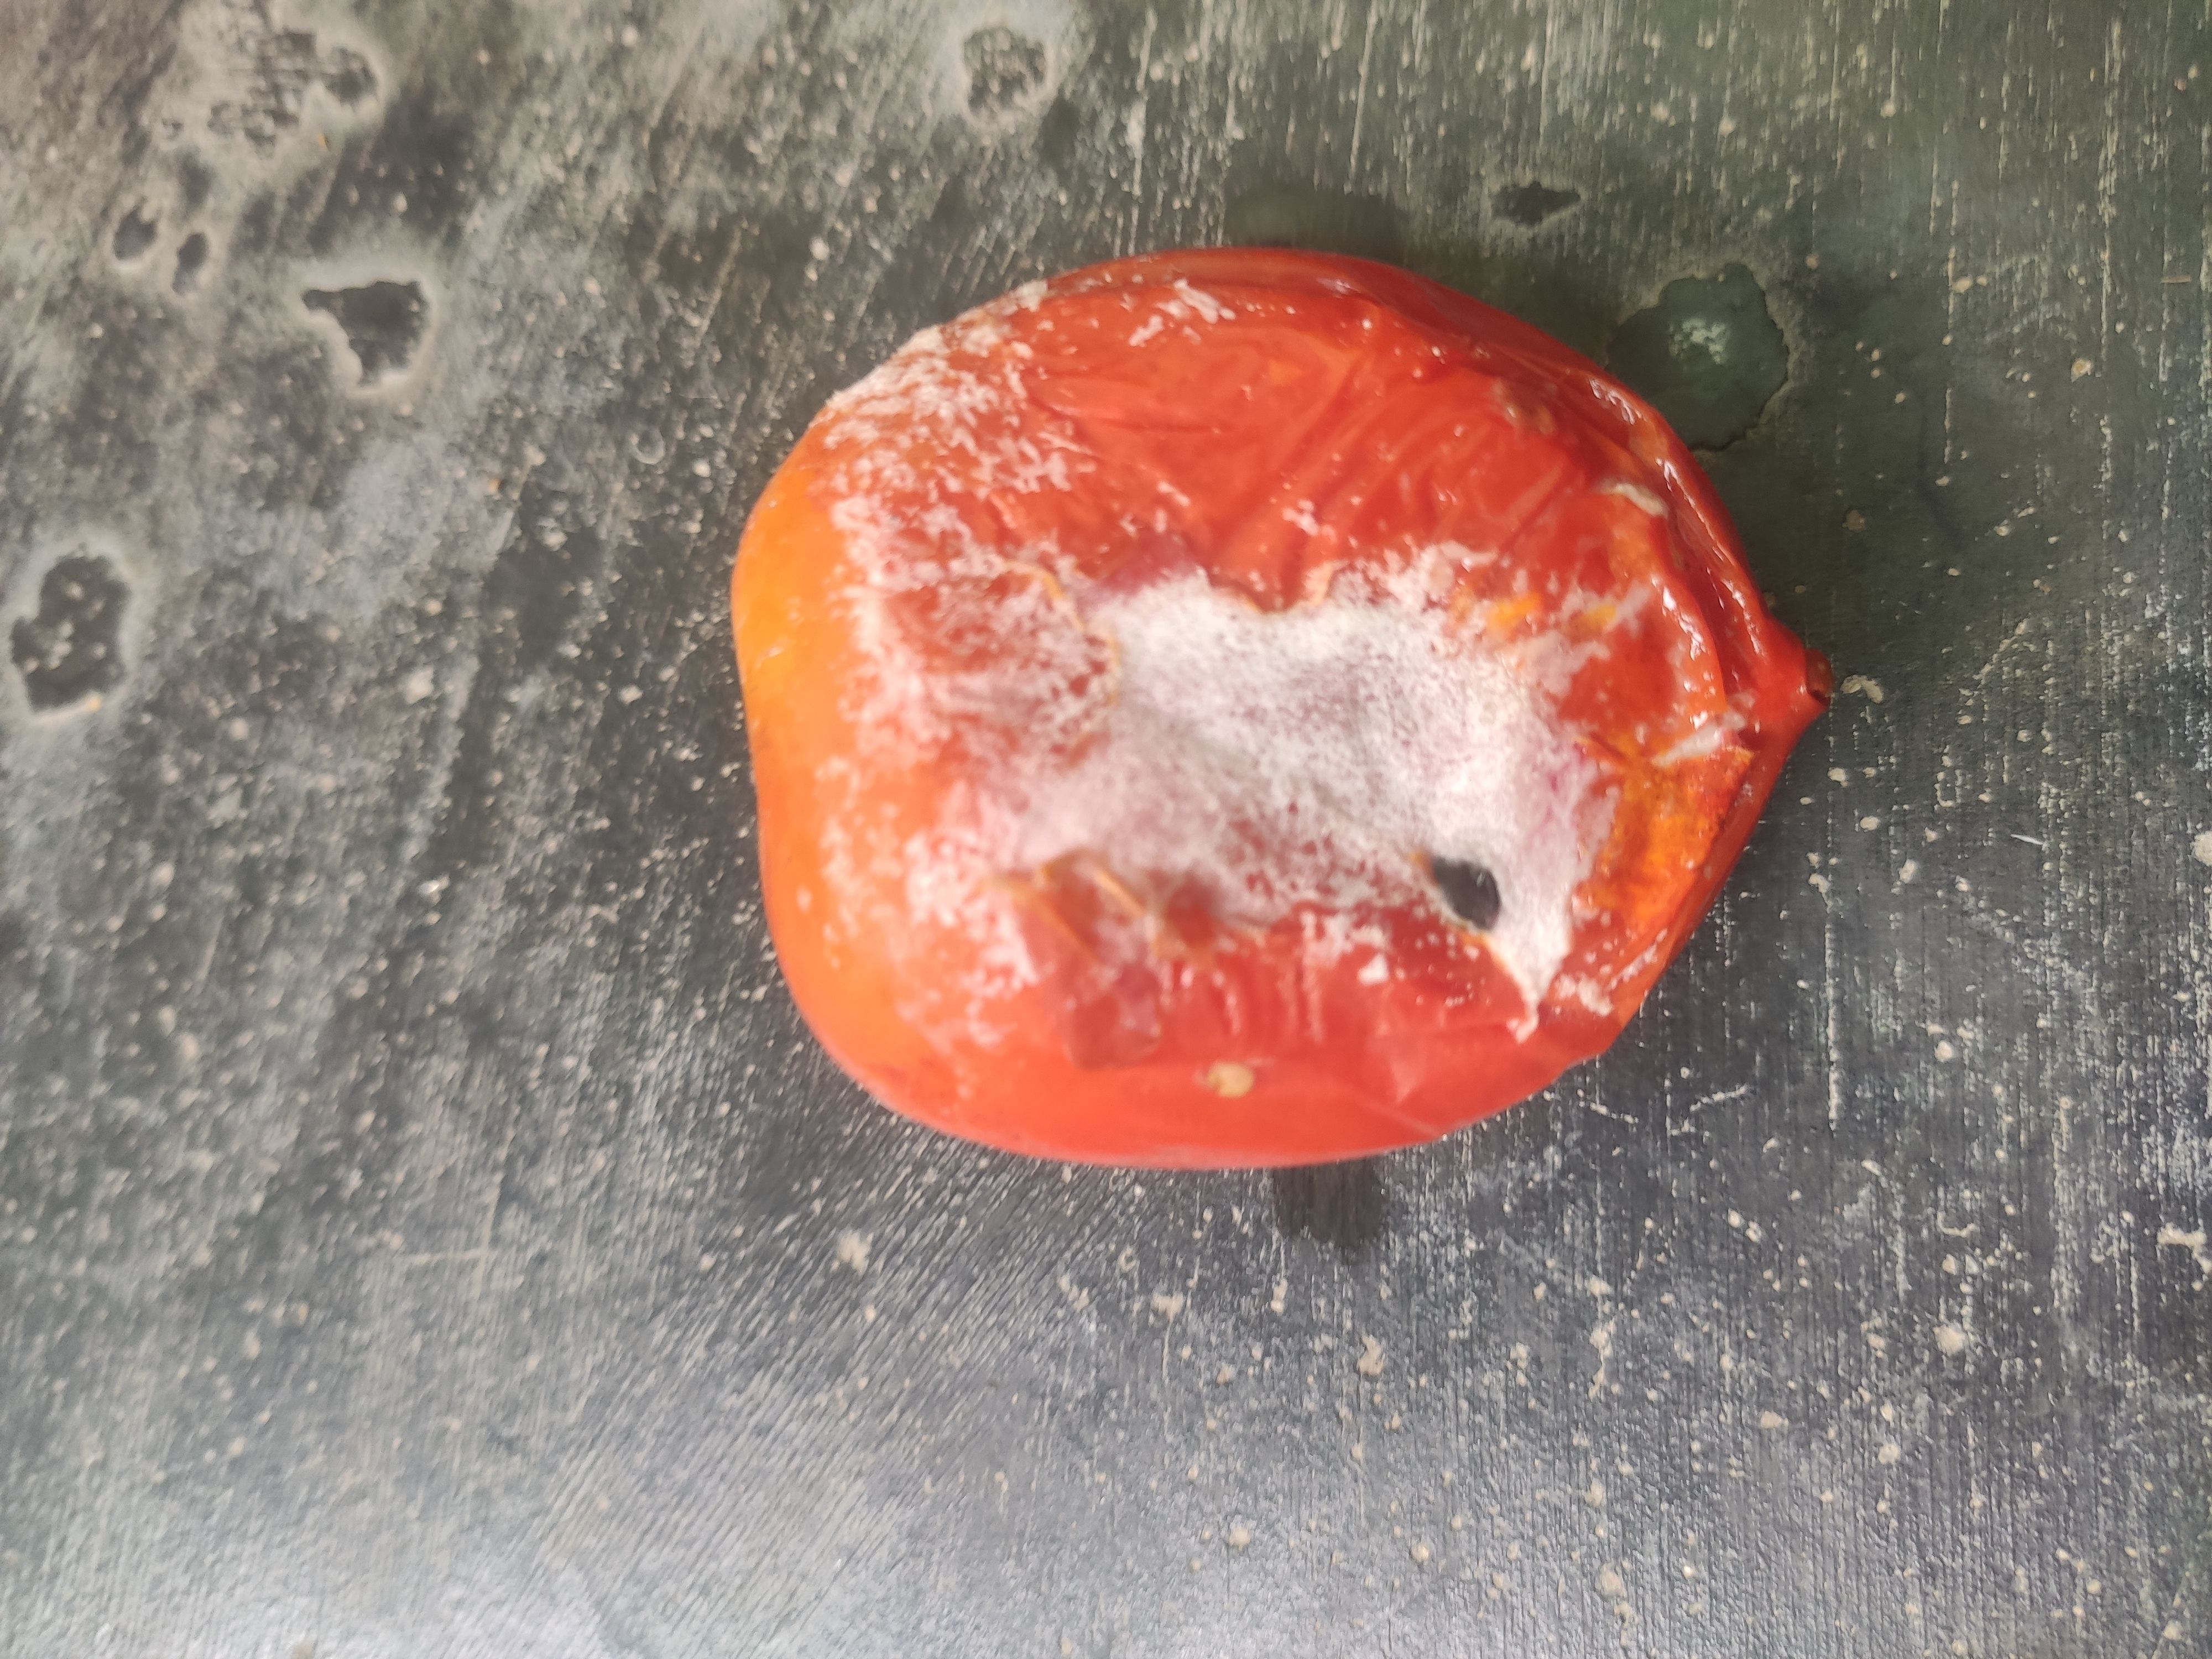
Fruit: tomatoes
Grade: 3rd-grade